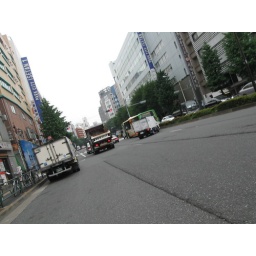
This my route from school in Takadanobaba to home in Sendagaya. The pictures were taken from a bottle top camera mount.